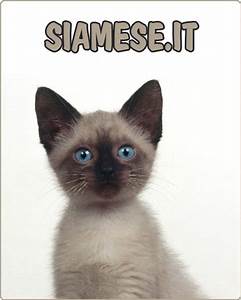
Label: gatto